Coleman Adler

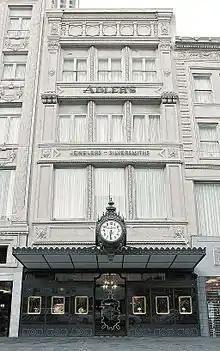
Adler's Jewelry, 722 Canal Street, New Orleans, circa 1990

Coleman E. Adler arrived in New York as boy with his older brother Isaac in 1874. The pair settled in Alabama, where Coleman worked as an apprentice in the jewelry trade as a young man. His early career involved work as a travelling salesman for jewelry firms in New York. His travels brought him to New Orleans, where he met and married Rosa Pokorny.